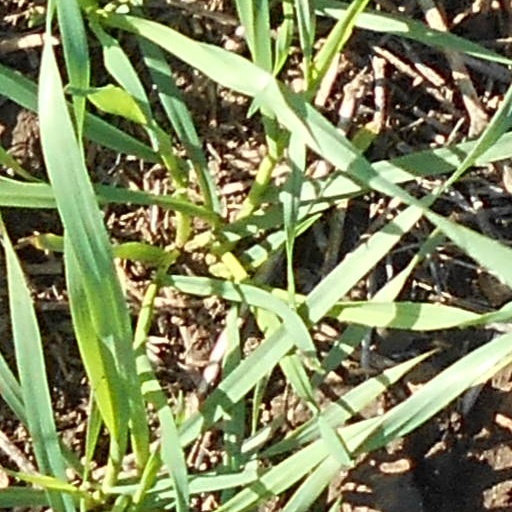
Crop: wheat